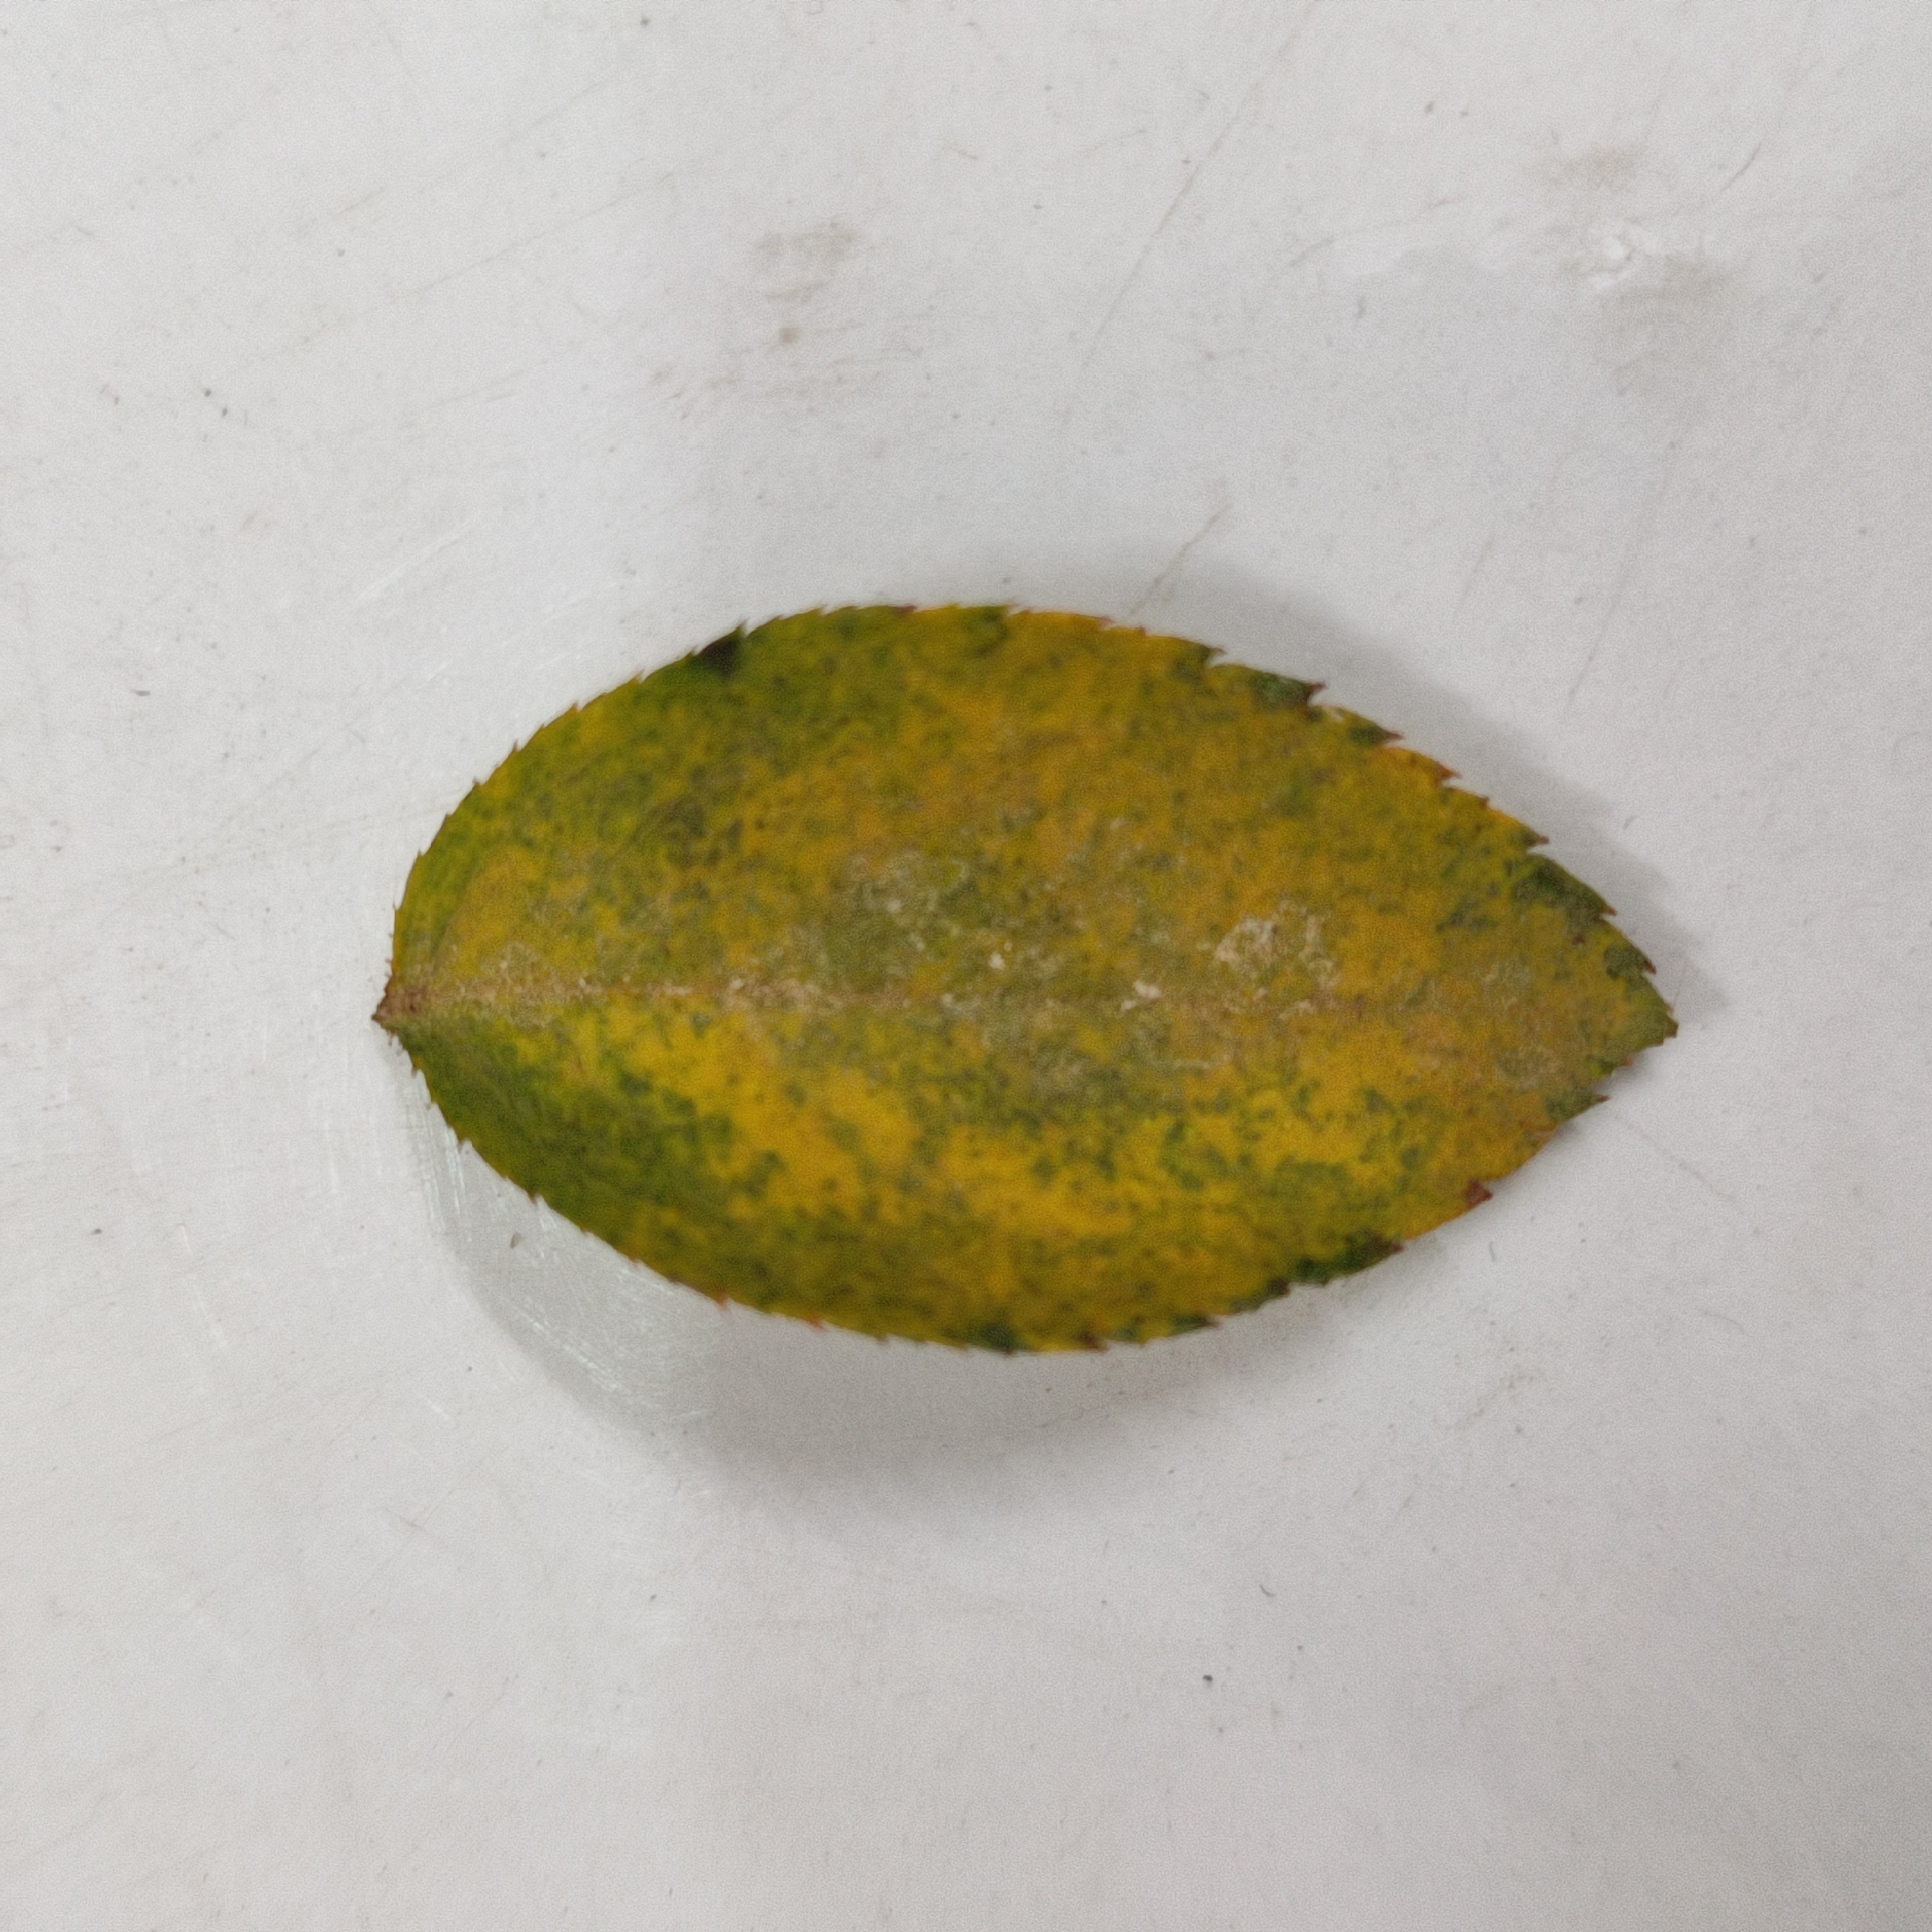
Label: Yellow Mosaic Virus